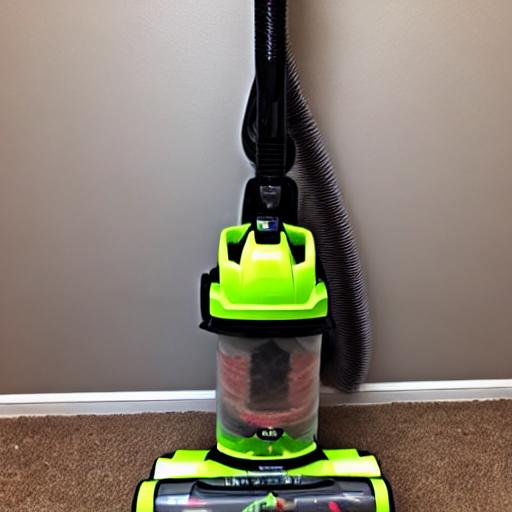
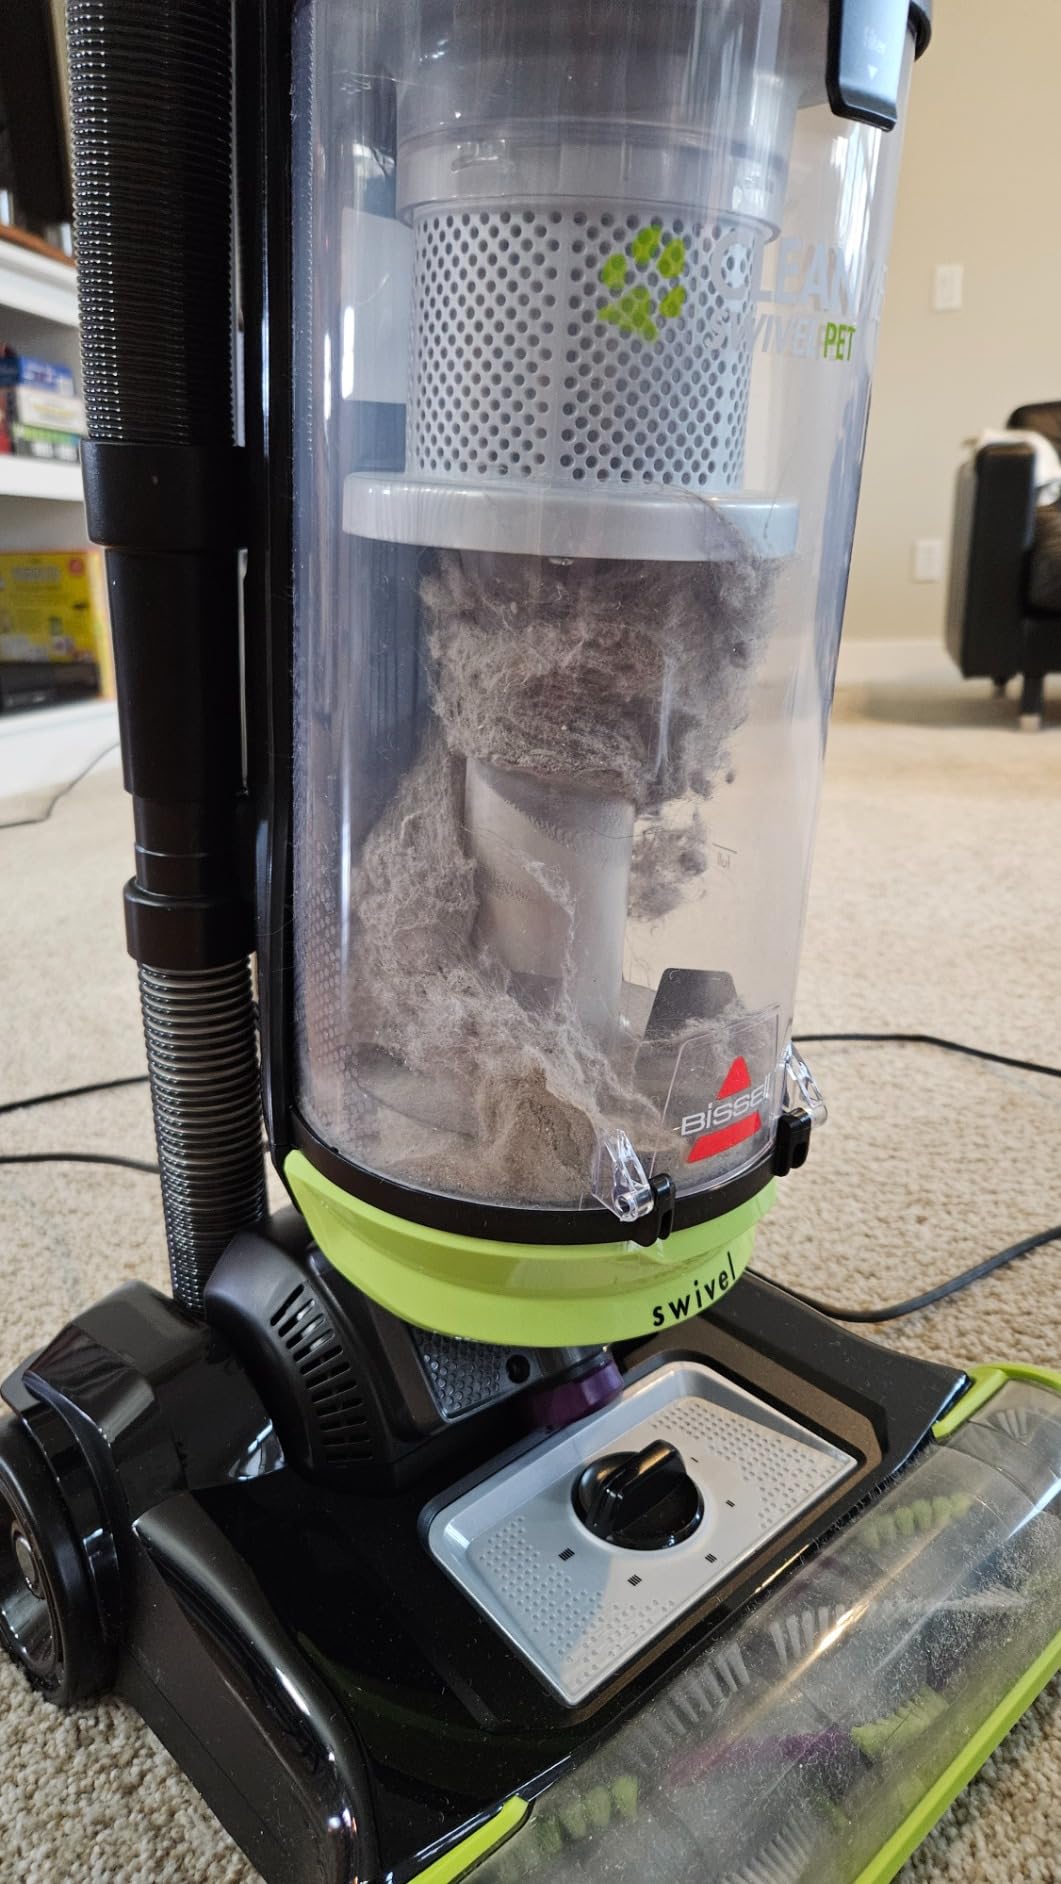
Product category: items_vacuum
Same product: no